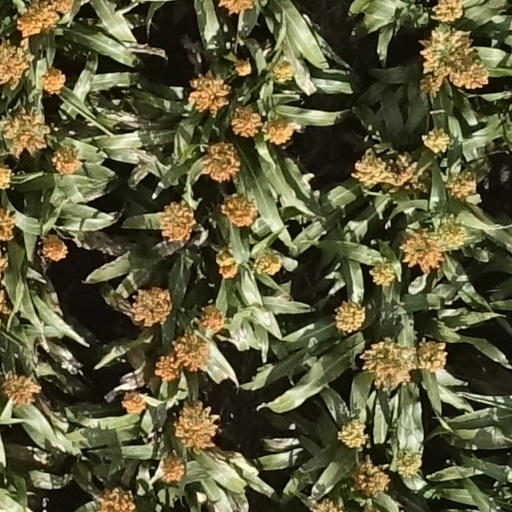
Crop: sorghum